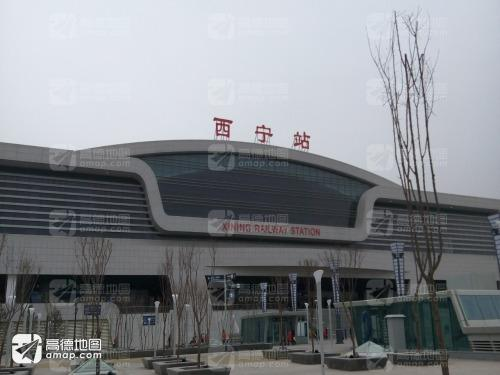
地标名称：西宁站
所在城市：西宁市·城东区